August Maramaa

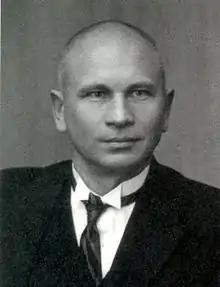
August Maramaa

August Maramaa (before 1922 August Marfeldt; 6 April 1881 Aakre Parish, Tartu County – 26 December 1941 Vyatski Prison Camp, Kirov, Russia) was an Estonian politician, teacher and mayor of Viljandi from 1919 to 1921 and 1927-1939.